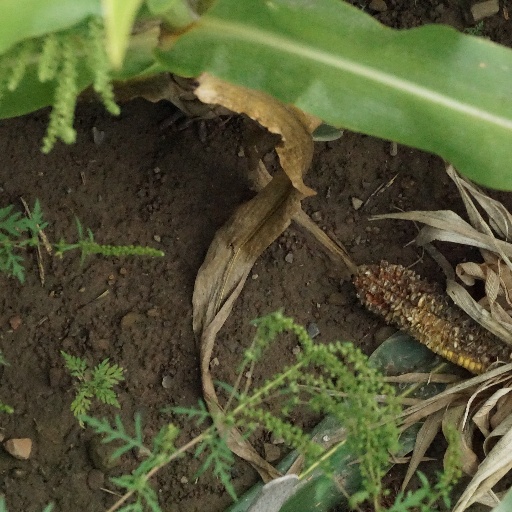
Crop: maize; corn